Bernhard Grzimek

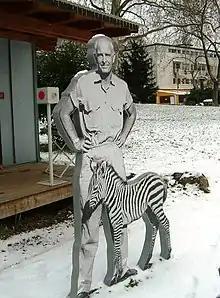
Grzimek cutout at the Frankfurt Zoo

Grzimek was appointed director of the Frankfurt Zoological Garden on 1 May 1945 by Hollbach. The previous zoo director Georg Steinbacher was thought to have died but when he returned he was denied his former position. Steinbacher was dismissed from service on June 2, 1945 for having been a member of the Nazi party. In 1947 Steinbacher took up a position in Augsburg zoo with support from Munich Zoo director Heinz Heck but held a grudge against Grzimek. With the zoo then in ruins and all but 20 animals killed, he prevented the permanent closure of the Frankfurt Zoo and the relocation of the "Center Zoo" to the outskirts. In June 1945 the rest of the family moves from Kenels to Frankfurt. The Zoo reopened on 1 July 1945, after all bomb craters had been filled and buildings temporarily restored. The posters declaring that the zoo had been opened were drawn by Martha Bertina who had illustrated earlier for the "Illustrierte Blatt." There were no cinemas or other entertainment. So with festivals, film shows, dances and actors, Grzimek attracted the Frankfurt population, while receiving the assent of the Provisional Government and the U.S. military to continue the Zoo. Animals were acquired from all quarters including circus animals from Friedel Krone. Animal exchanges with Heck however ran into trouble as he felt cheated. The zoo attendance improved and 80000 visitors came in the first half of the year and 1.1 million in the second half. Walter Kolb became the mayor in August 1946 and he received a letter from Heck claiming that Grzimek had no qualification as a zoologist. Katharina Heinroth and others supported Grzimek and Kolb took no action. Oskar Hoppe wanted to have the circus inside the zoo and Grzimek opposed it. In November 1947 he was questioned by American authorities about his Nazi part membership. Around the same time many animals at the zoo died and were found to have been poisoned with sodium fluoride. In 1948 Kolb was forced to dismiss Grzimek on account of the information on his Nazi past.